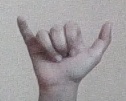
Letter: ya